Bakery Square

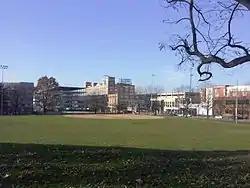
View of Bakery Square from Mellon Park

Bakery Square is an open-air shopping and office development in the Pittsburgh neighborhood of Larimer, adjacent to the neighborhoods of Shadyside and East Liberty in the city's East End. Bakery Square is located on 5.1 acres along Penn Avenue.